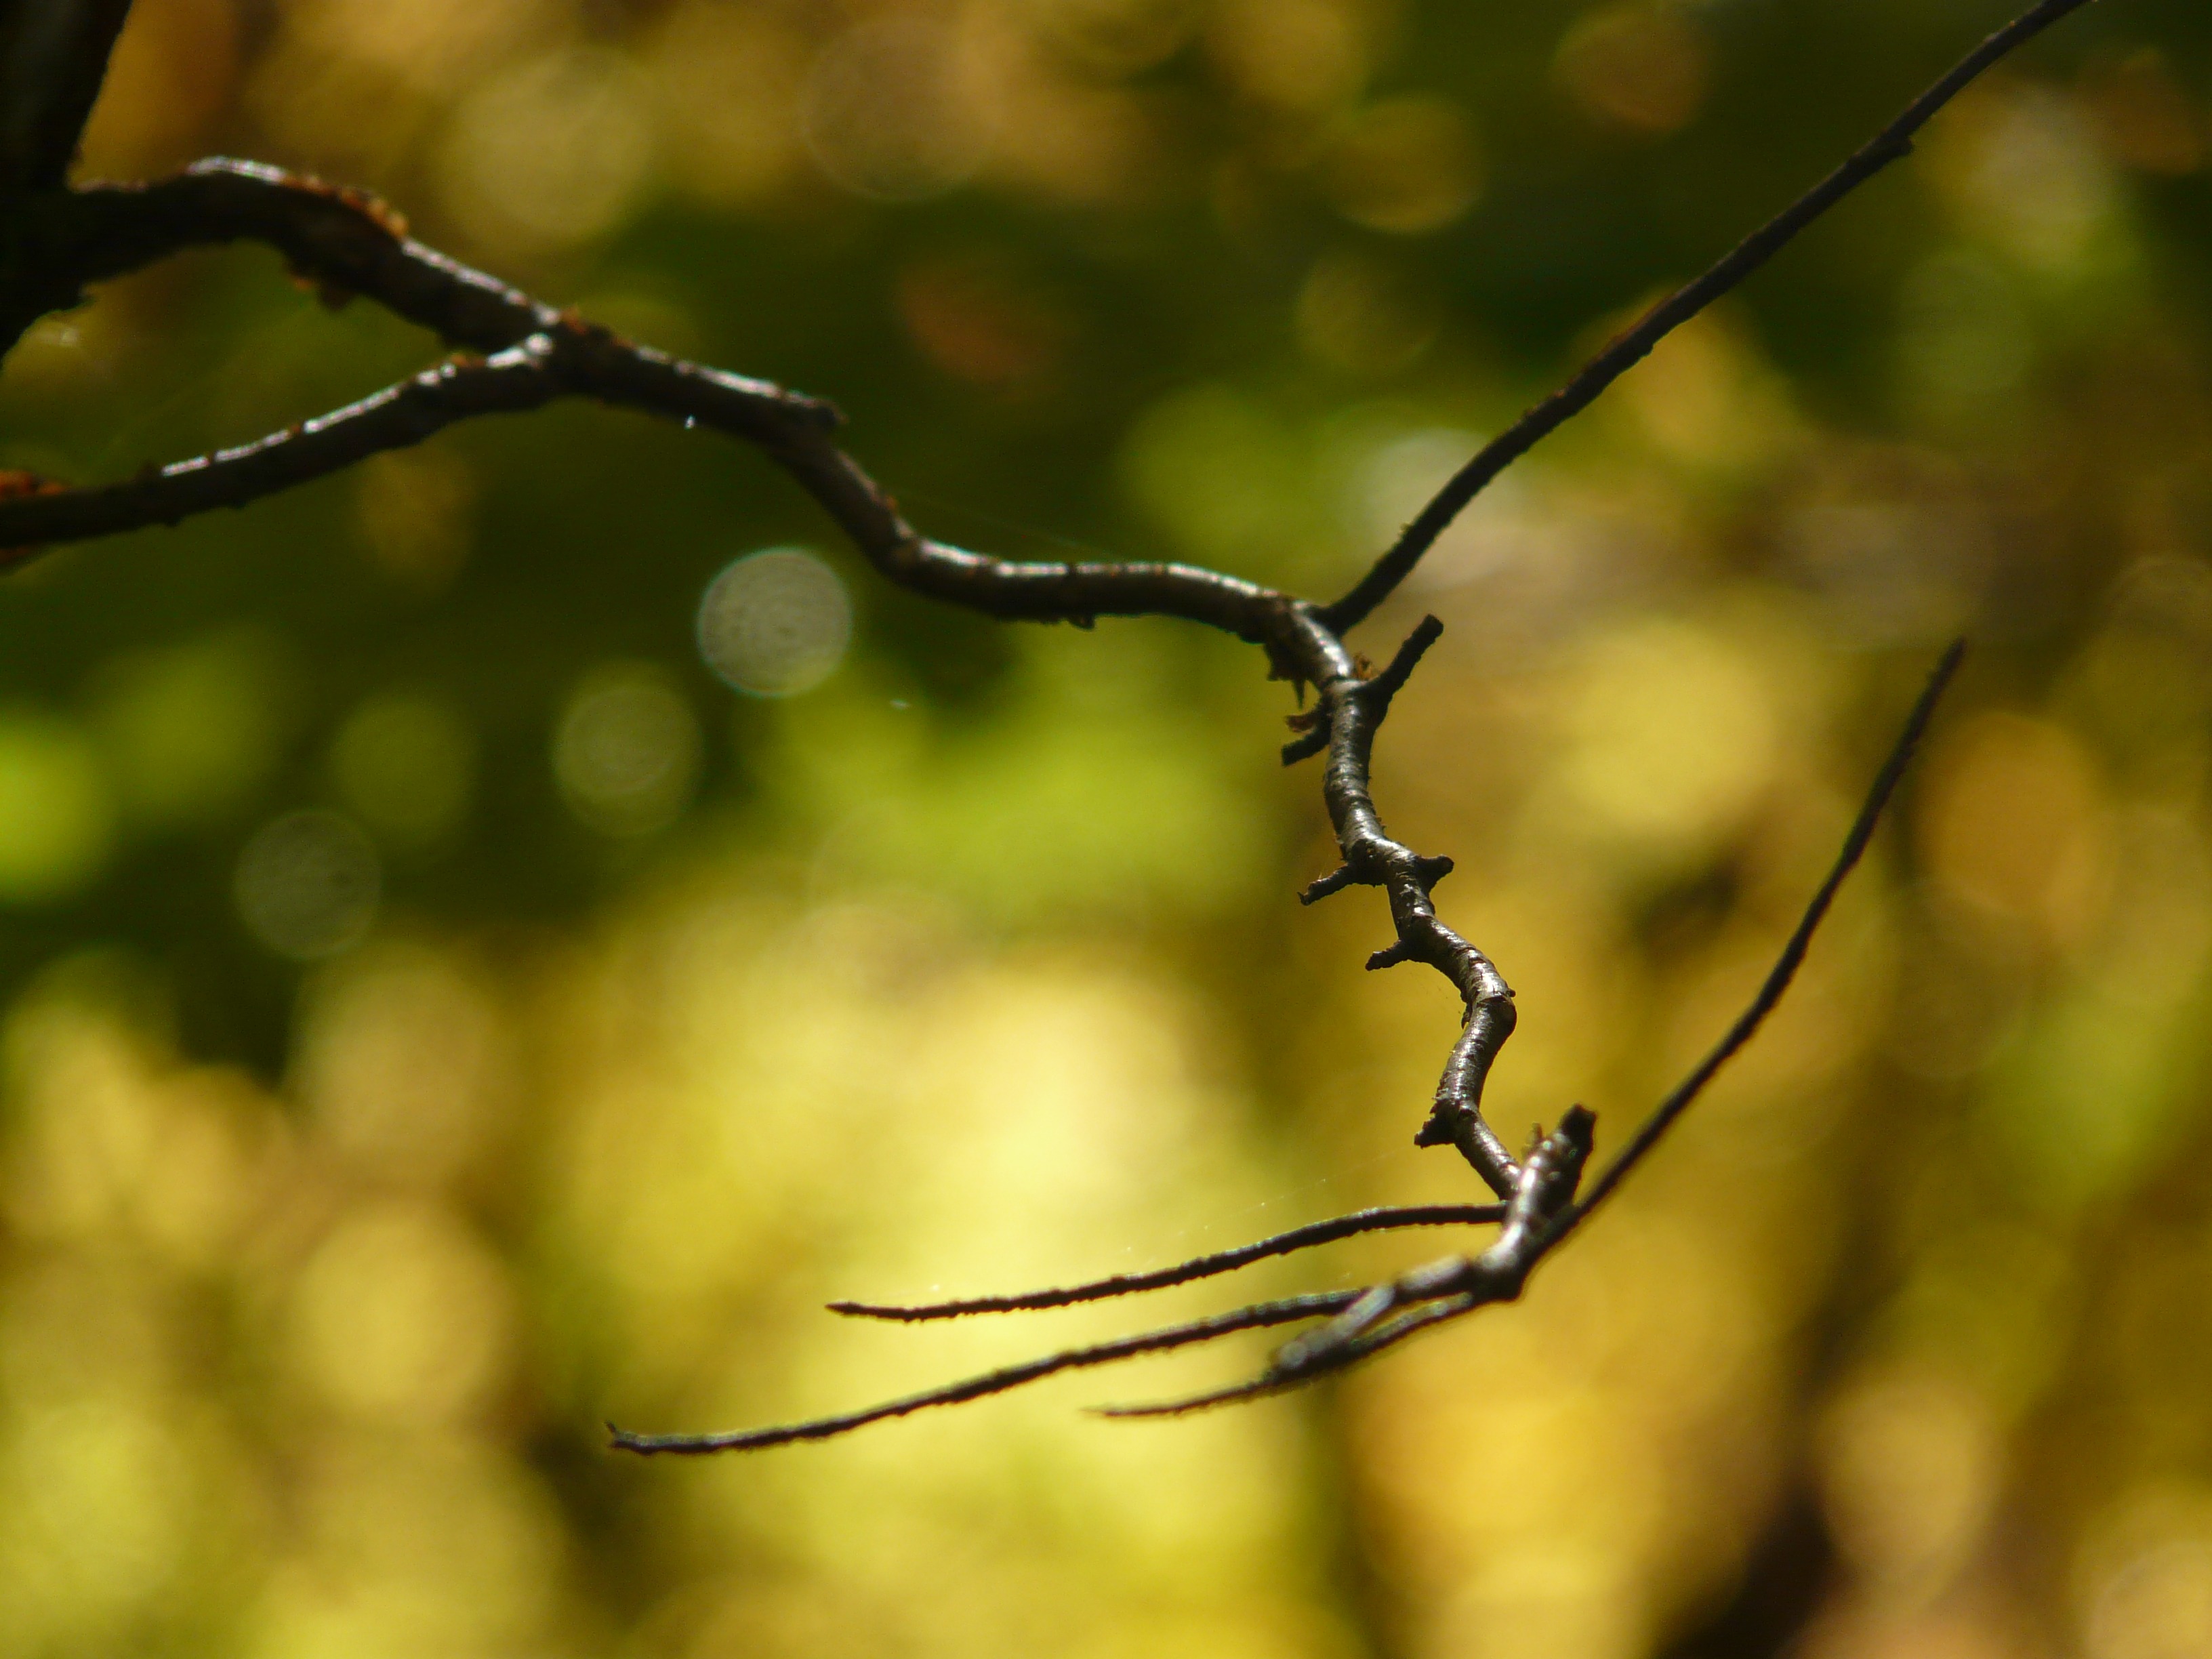
tree, nature, forest, grass, branch, bokeh, fence, plant, sunlight, leaf, flower, green, macro, autumn, flora, twig, close up, background, macro photography, plant stem, thorns spines and prickles, outdoor structure, wire fencing, background effect